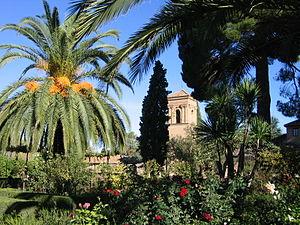
Les Jardins du couvent Saint-François, dans l'enceinte de L'Alhambra
L'Alhambra de Grenade en Andalousie est un ensemble palatial constituant l'un des monuments majeurs de l'architecture islamique. Acropole médiévale la plus majestueuse du monde méditerranéen, située sur le plateau de la Sabika qui domine la ville, elle se compose essentiellement de quatre parties incluses dans son enceinte fortifiée : l'Alcazaba, les palais nasrides, le Généralife, ses jardins, et le palais de Charles Quint.
Le plateau de la Sabika est un plateau où se situe l'Alhambra de Grenade, dans la communauté autonome espagnole d'Andalousie.